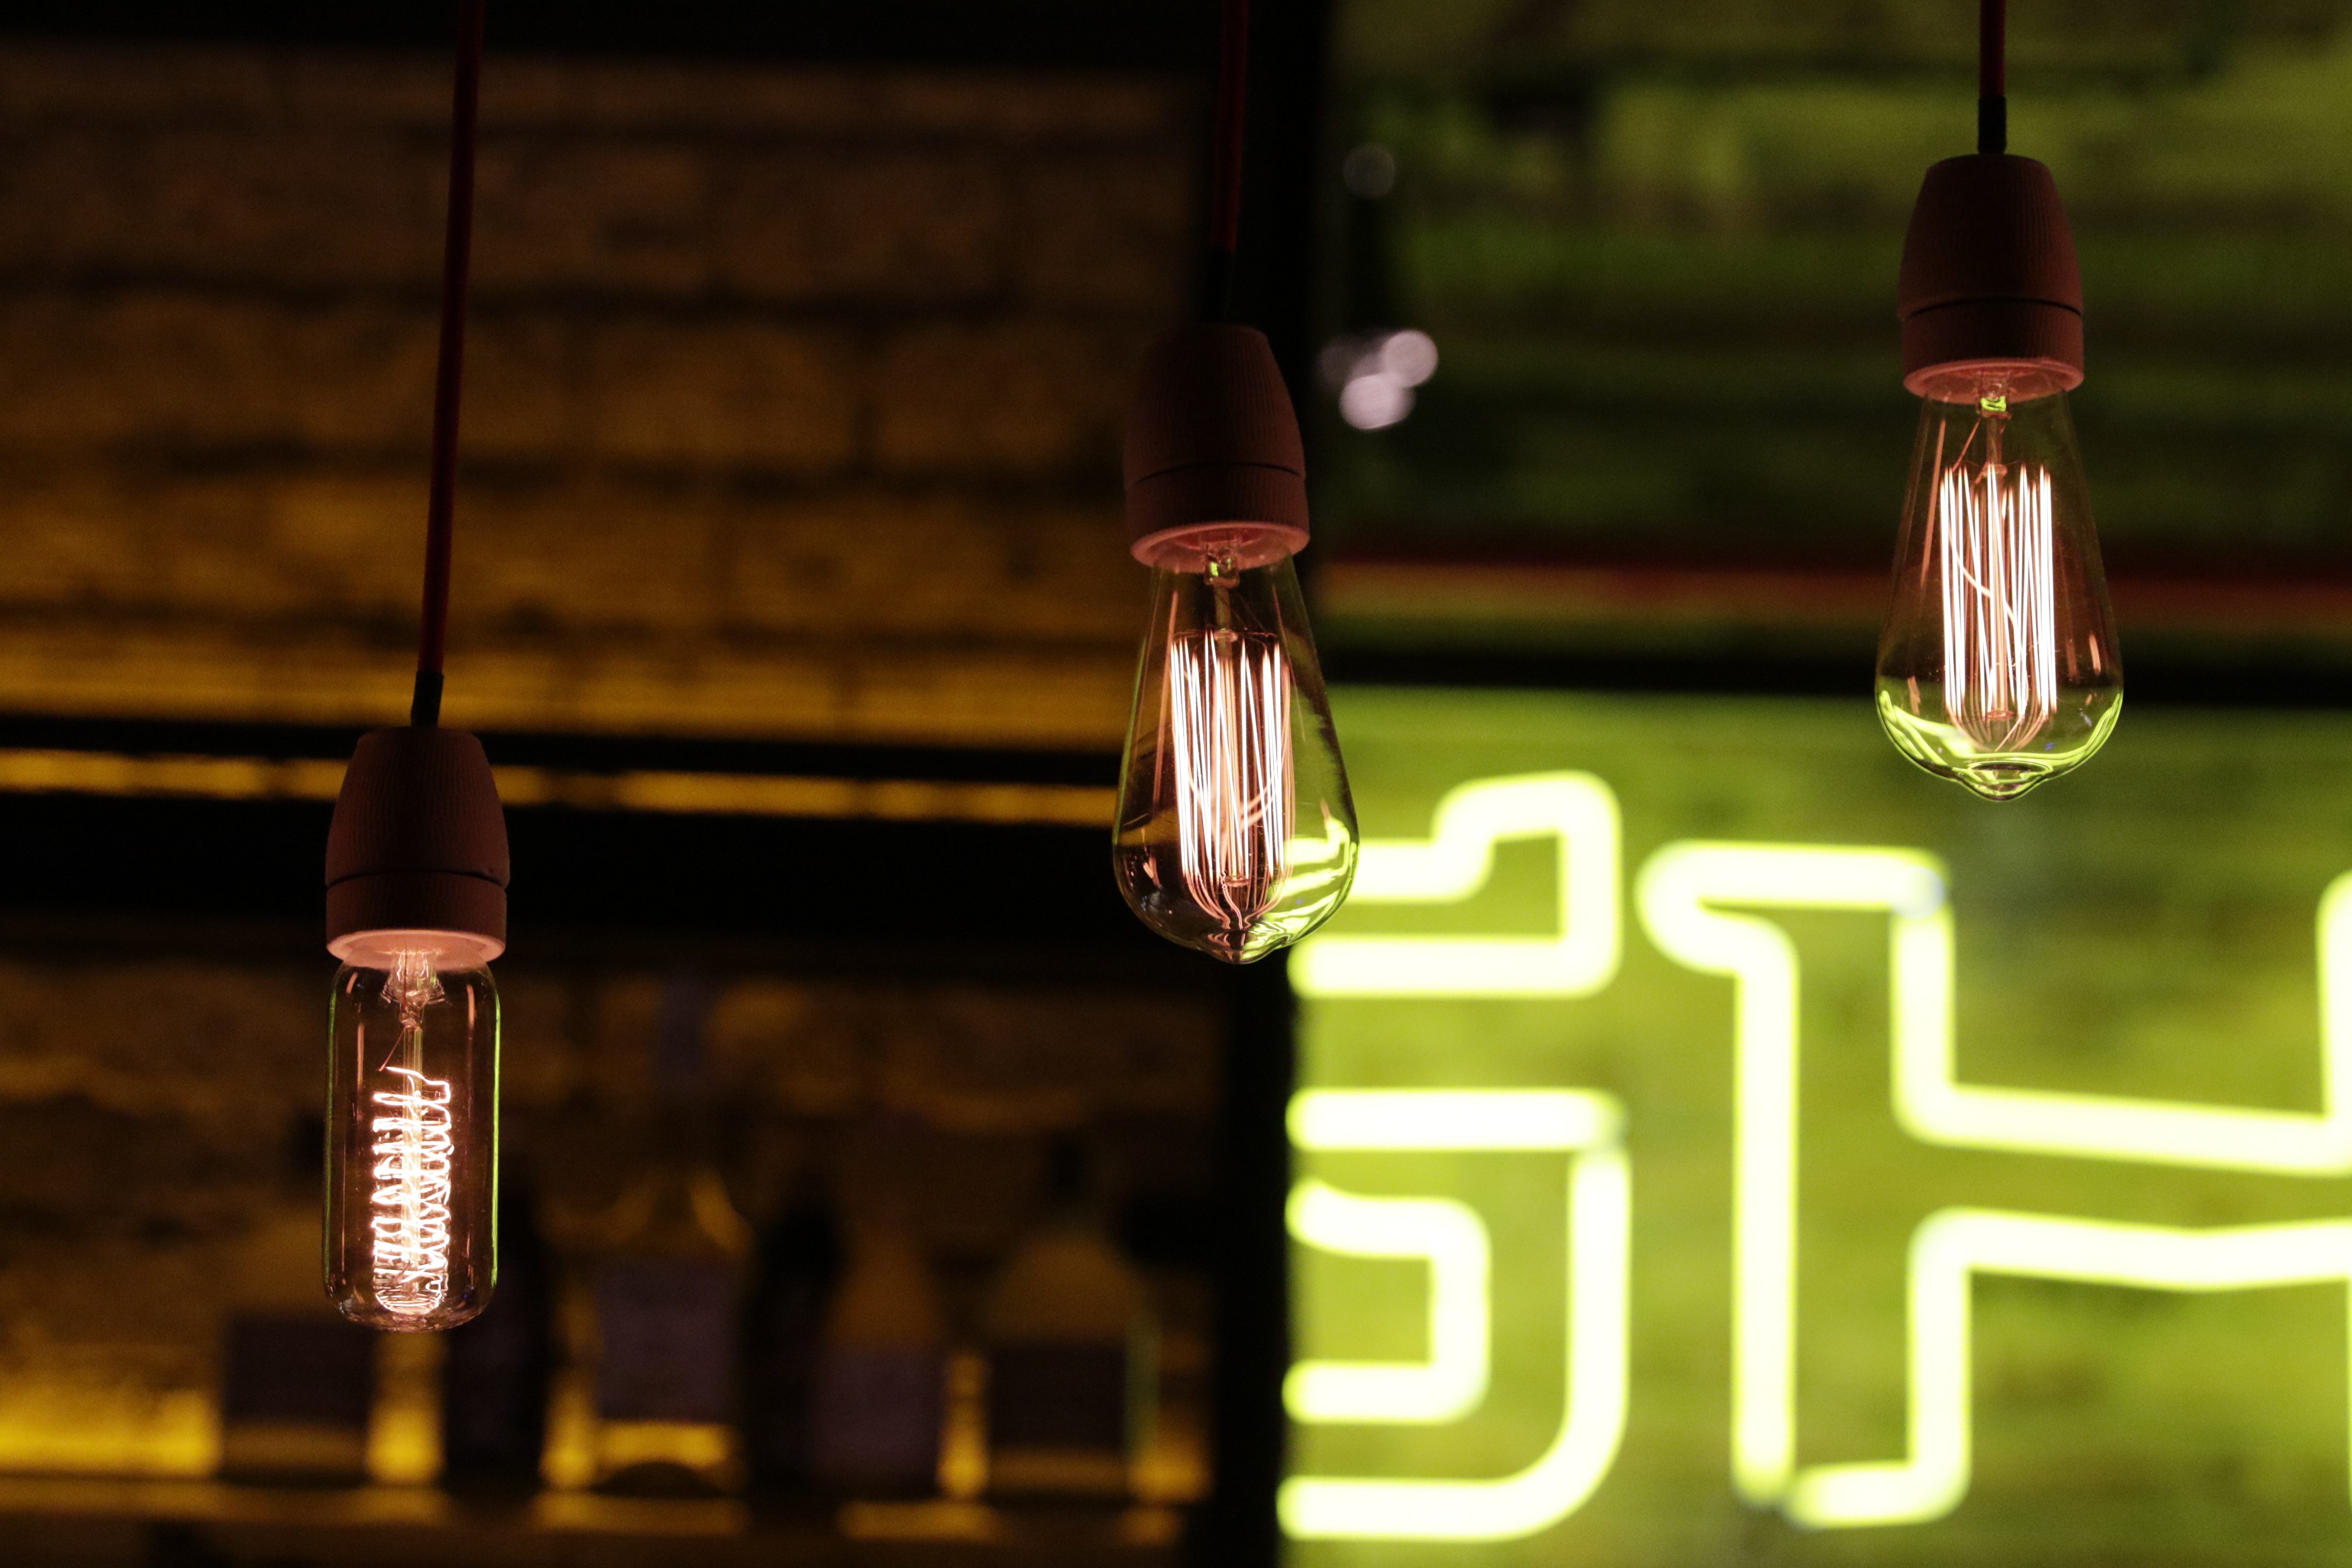
light, wine, bar, green, color, drink, bottle, lamp, light bulb, lighting, alcohol, at night, lights, liqueur, mood